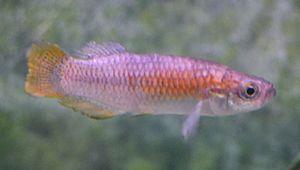
Cette liste commentée recense l'ichtyofaune d'eau douce en France métropolitaine. Elle répertorie les espèces de poissons dulçaquicoles français actuels et celles qui ont été récemment classifiées comme éteintes. Comme ici n'est référencé que la France métropolitaine, cette liste ne comptabilise pas les animaux présents dans les territoires de la France d'outre-mer, qui sont des régions disséminées un peu partout dans le monde.
Les Cyprinodontiformes forment un ordre de poissons à nageoires rayonnées, composé principalement de petits poissons d'eau douce. Ils sont étroitement liés aux Atheriniformes et sont parfois confondus avec eux. Cet ordre contient beaucoup de poissons d'aquarium très populaires, tels que les killies et les Poeciliidés.